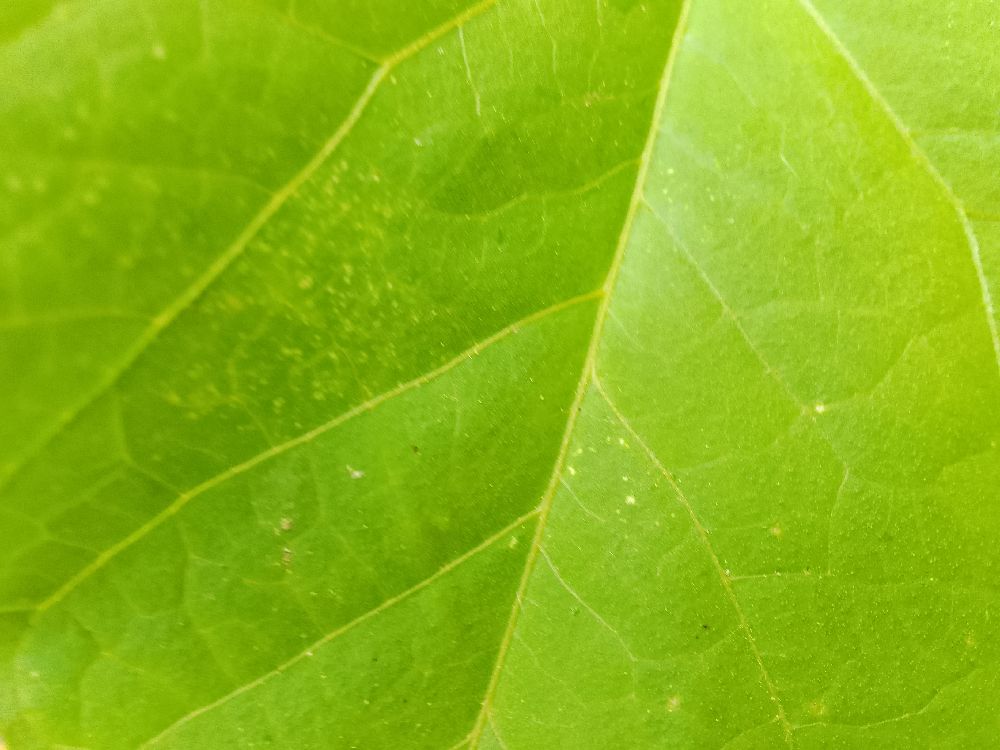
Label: healthy